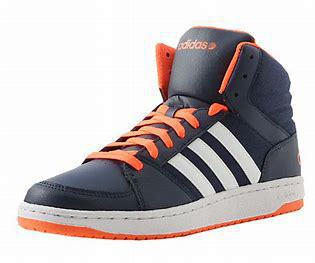
Brand: adidas
Model: neo Adidas NEO Hoops 2 Mid